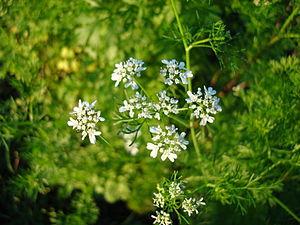
La coriandre ou coriandre cultivée est une plante herbacée annuelle de la famille des Apiacées. C'est une plante aromatique cultivée dans les zones tempérées du monde entier et employée pour de nombreuses préparations culinaires, particulièrement en Asie, en Amérique latine et dans la cuisine méditerranéenne. Les feuilles sont généralement utilisées fraîches en accompagnement ou comme condiment. Les fruits séchés, souvent confondus avec des graines, sont utilisés comme épice. Moulus, ils sont un ingrédient de base de nombreux mélanges, tels que les currys. La coriandre est également une plante médicinale, reconnue notamment pour faciliter la digestion. On en tire une huile essentielle utilisée en aromathérapie, dans l'industrie alimentaire pour son arôme et comme agent de senteur en parfumerie, dans les cosmétiques ou les produits sanitaires.